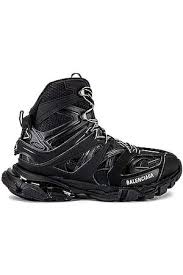
Label: Sneaker